List of mammals of Mongolia

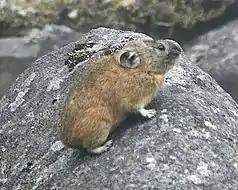
Northern pika

The lagomorphs comprise two families, Leporidae (hares and rabbits), and Ochotonidae (pikas). Though they can resemble rodents, and were classified as a superfamily in that order until the early twentieth century, they have since been considered a separate order. They differ from rodents in a number of physical characteristics, such as having four incisors in the upper jaw rather than two.